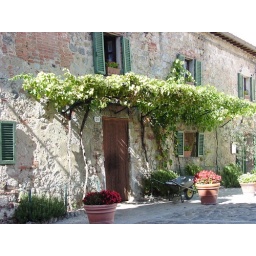
Monteriggioni's walls and buildings are the best preserved example of their kind in Italy.